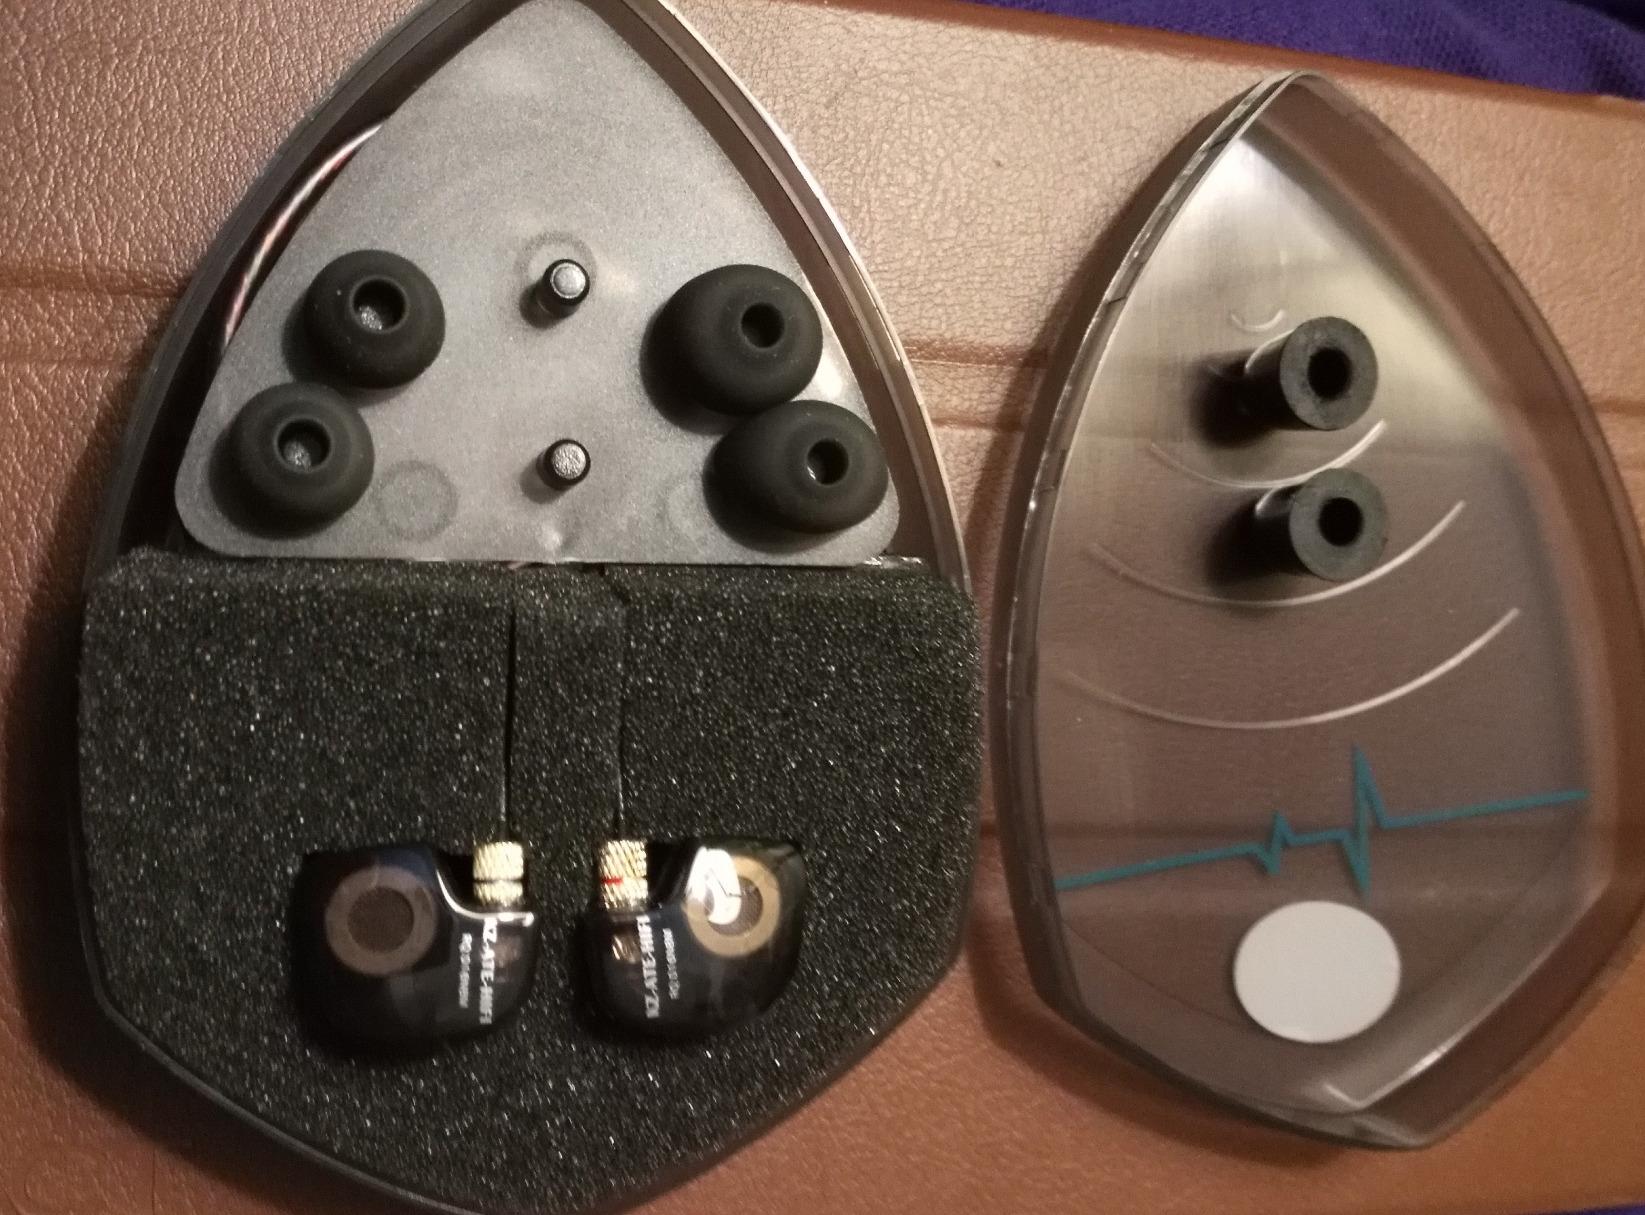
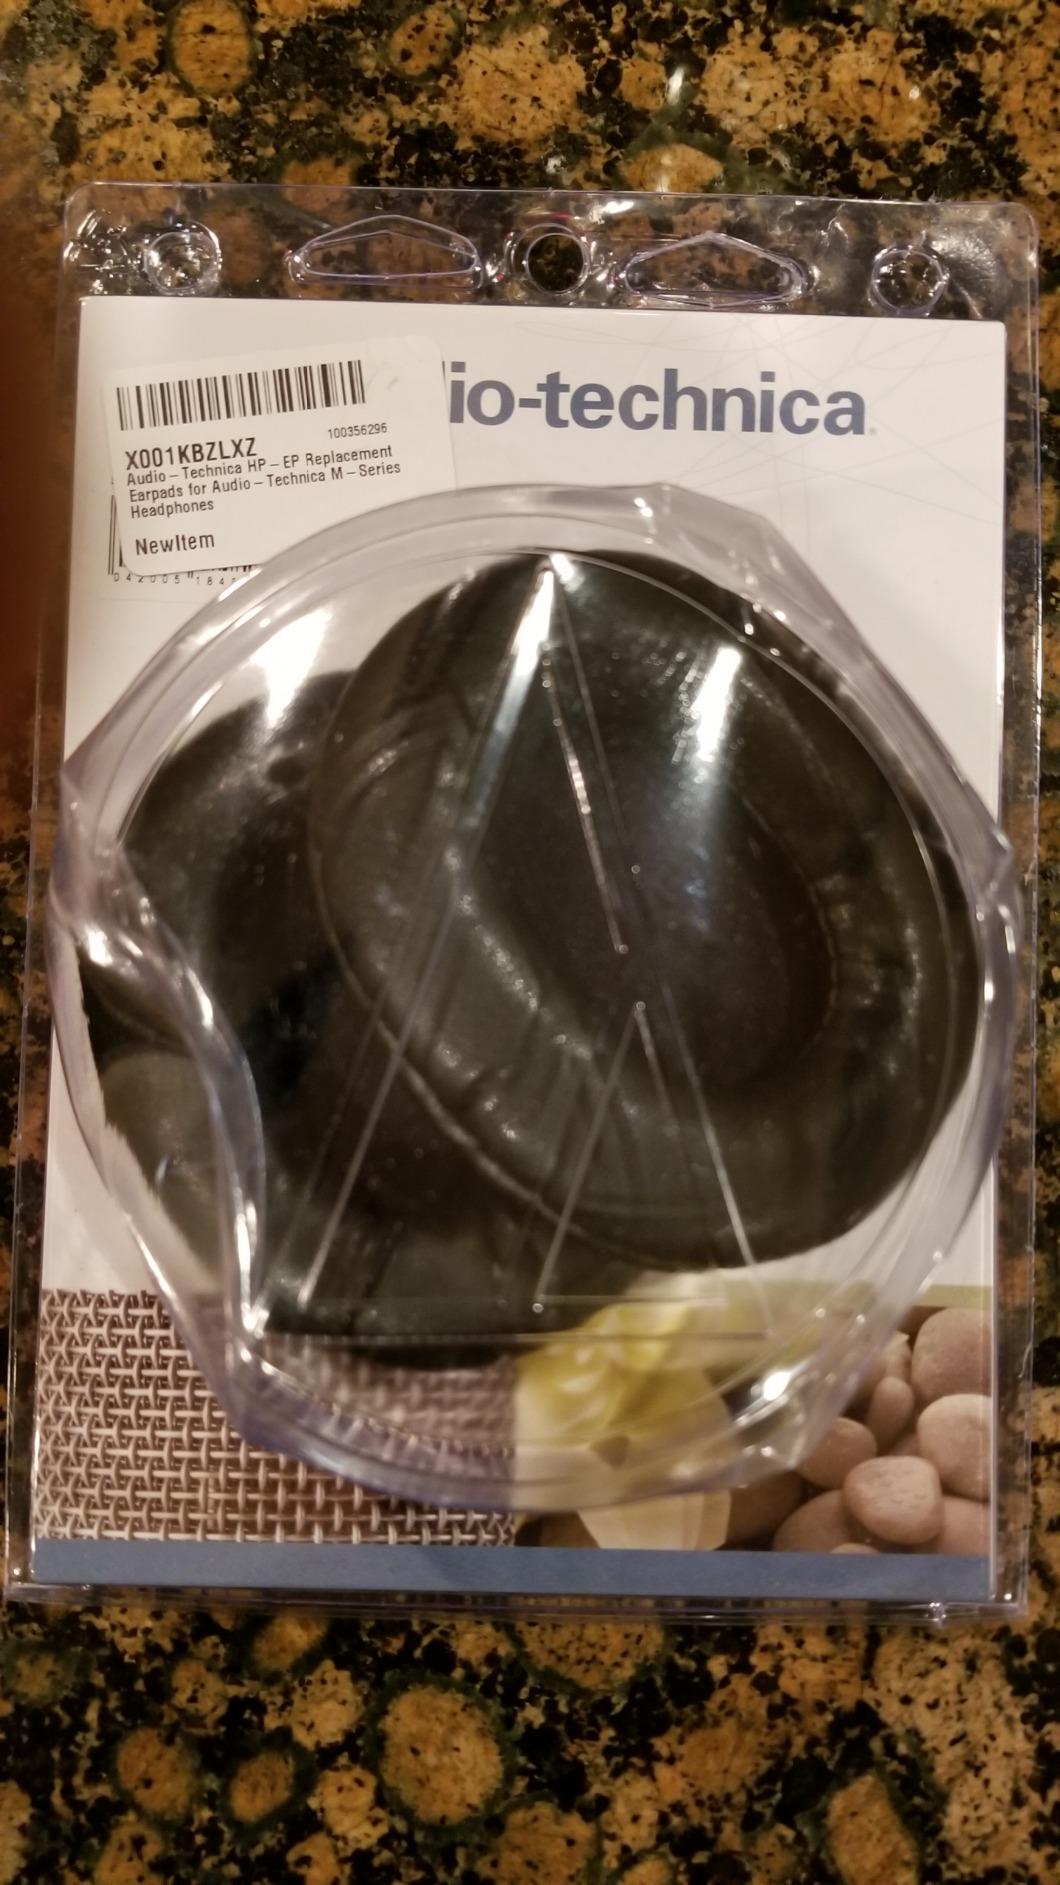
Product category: headphones
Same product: no